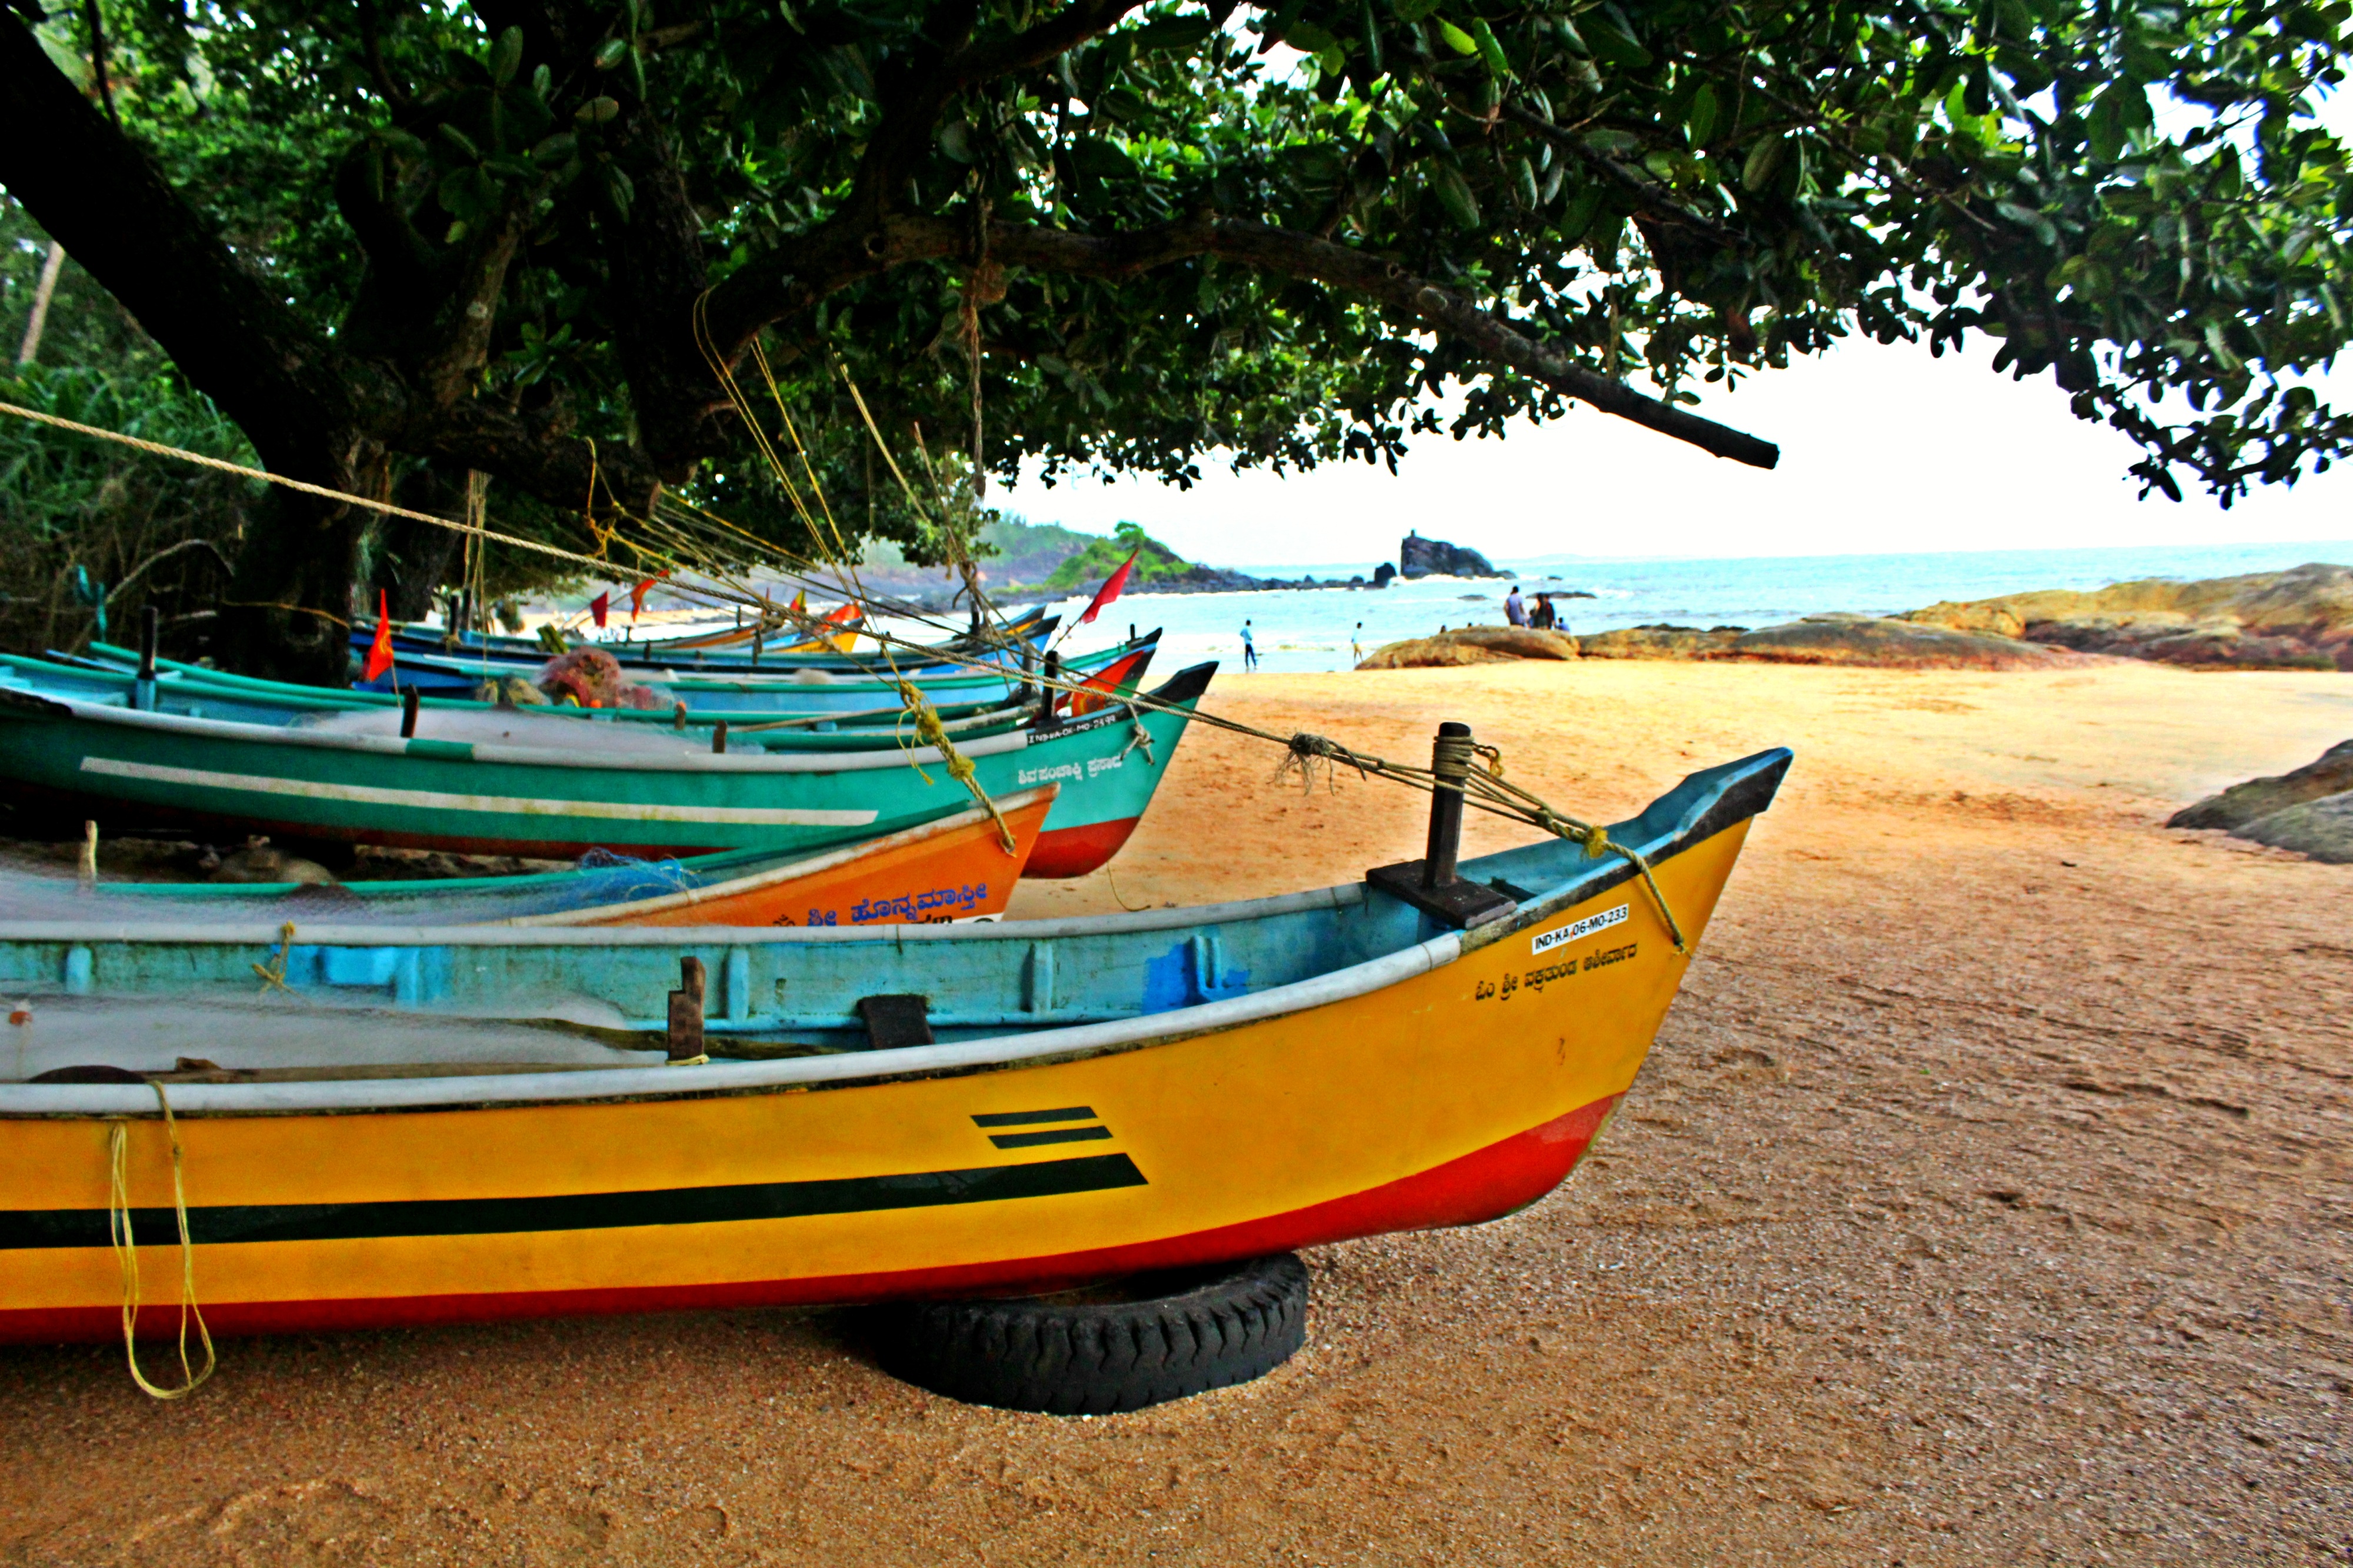
beach, sea, boat, vehicle, motorboat, boating, india, watercraft, ecosystem, barque, fishing vessel, dinghy, long tail boat, watercraft rowing, gokarna